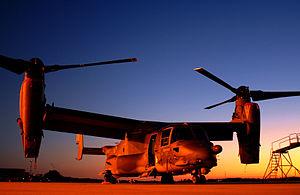
Le Boeing/Bell V-22 Osprey est un appareil de transport hybride américain. Sa formule à rotors basculants lui permet de décoller et atterrir verticalement, comme un hélicoptère, et de voler comme un avion. C'est le premier appareil de ce type et de cette taille à être construit en série, malgré les controverses sur la sécurité soulevées lors de son développement.